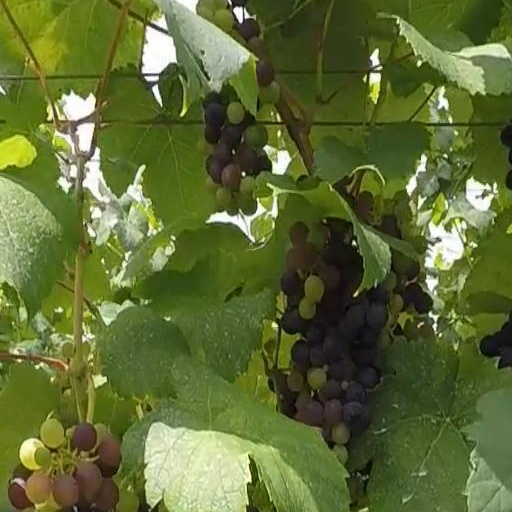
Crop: grape